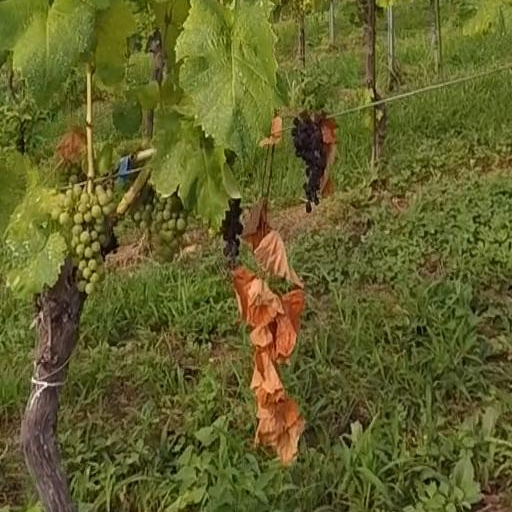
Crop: grape